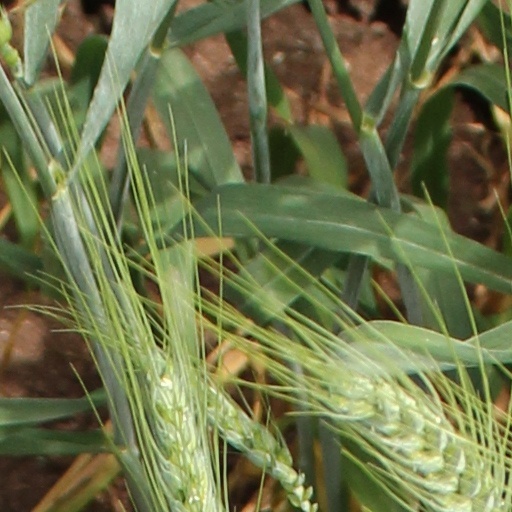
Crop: wheat